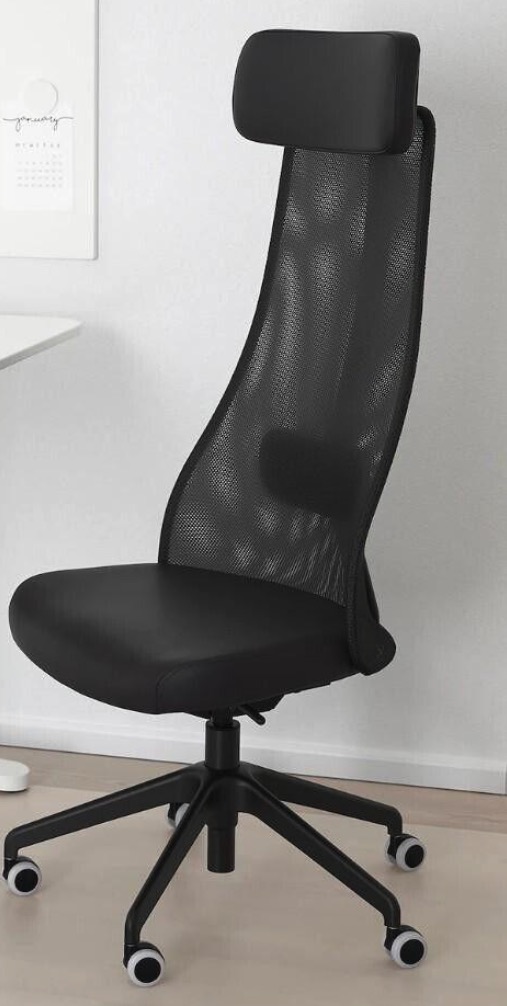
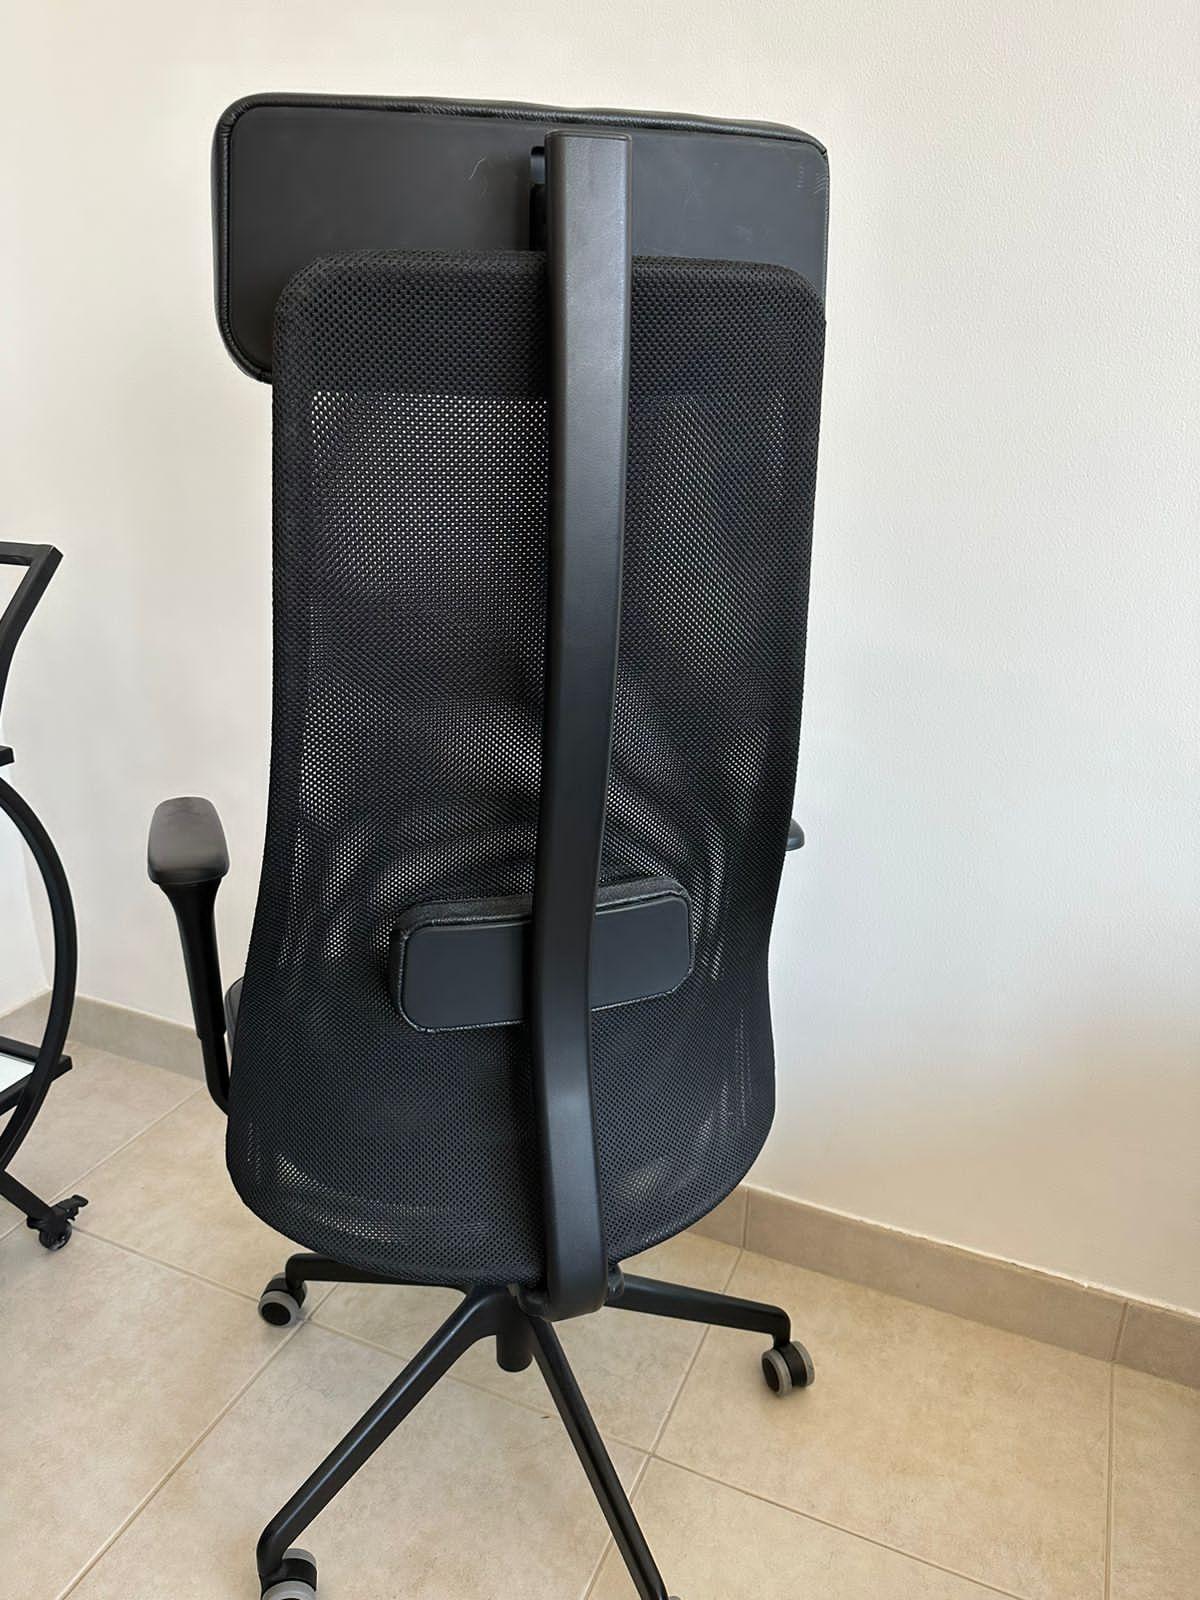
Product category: items_chair
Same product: yes